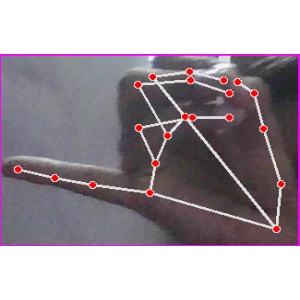
अक्षर: च